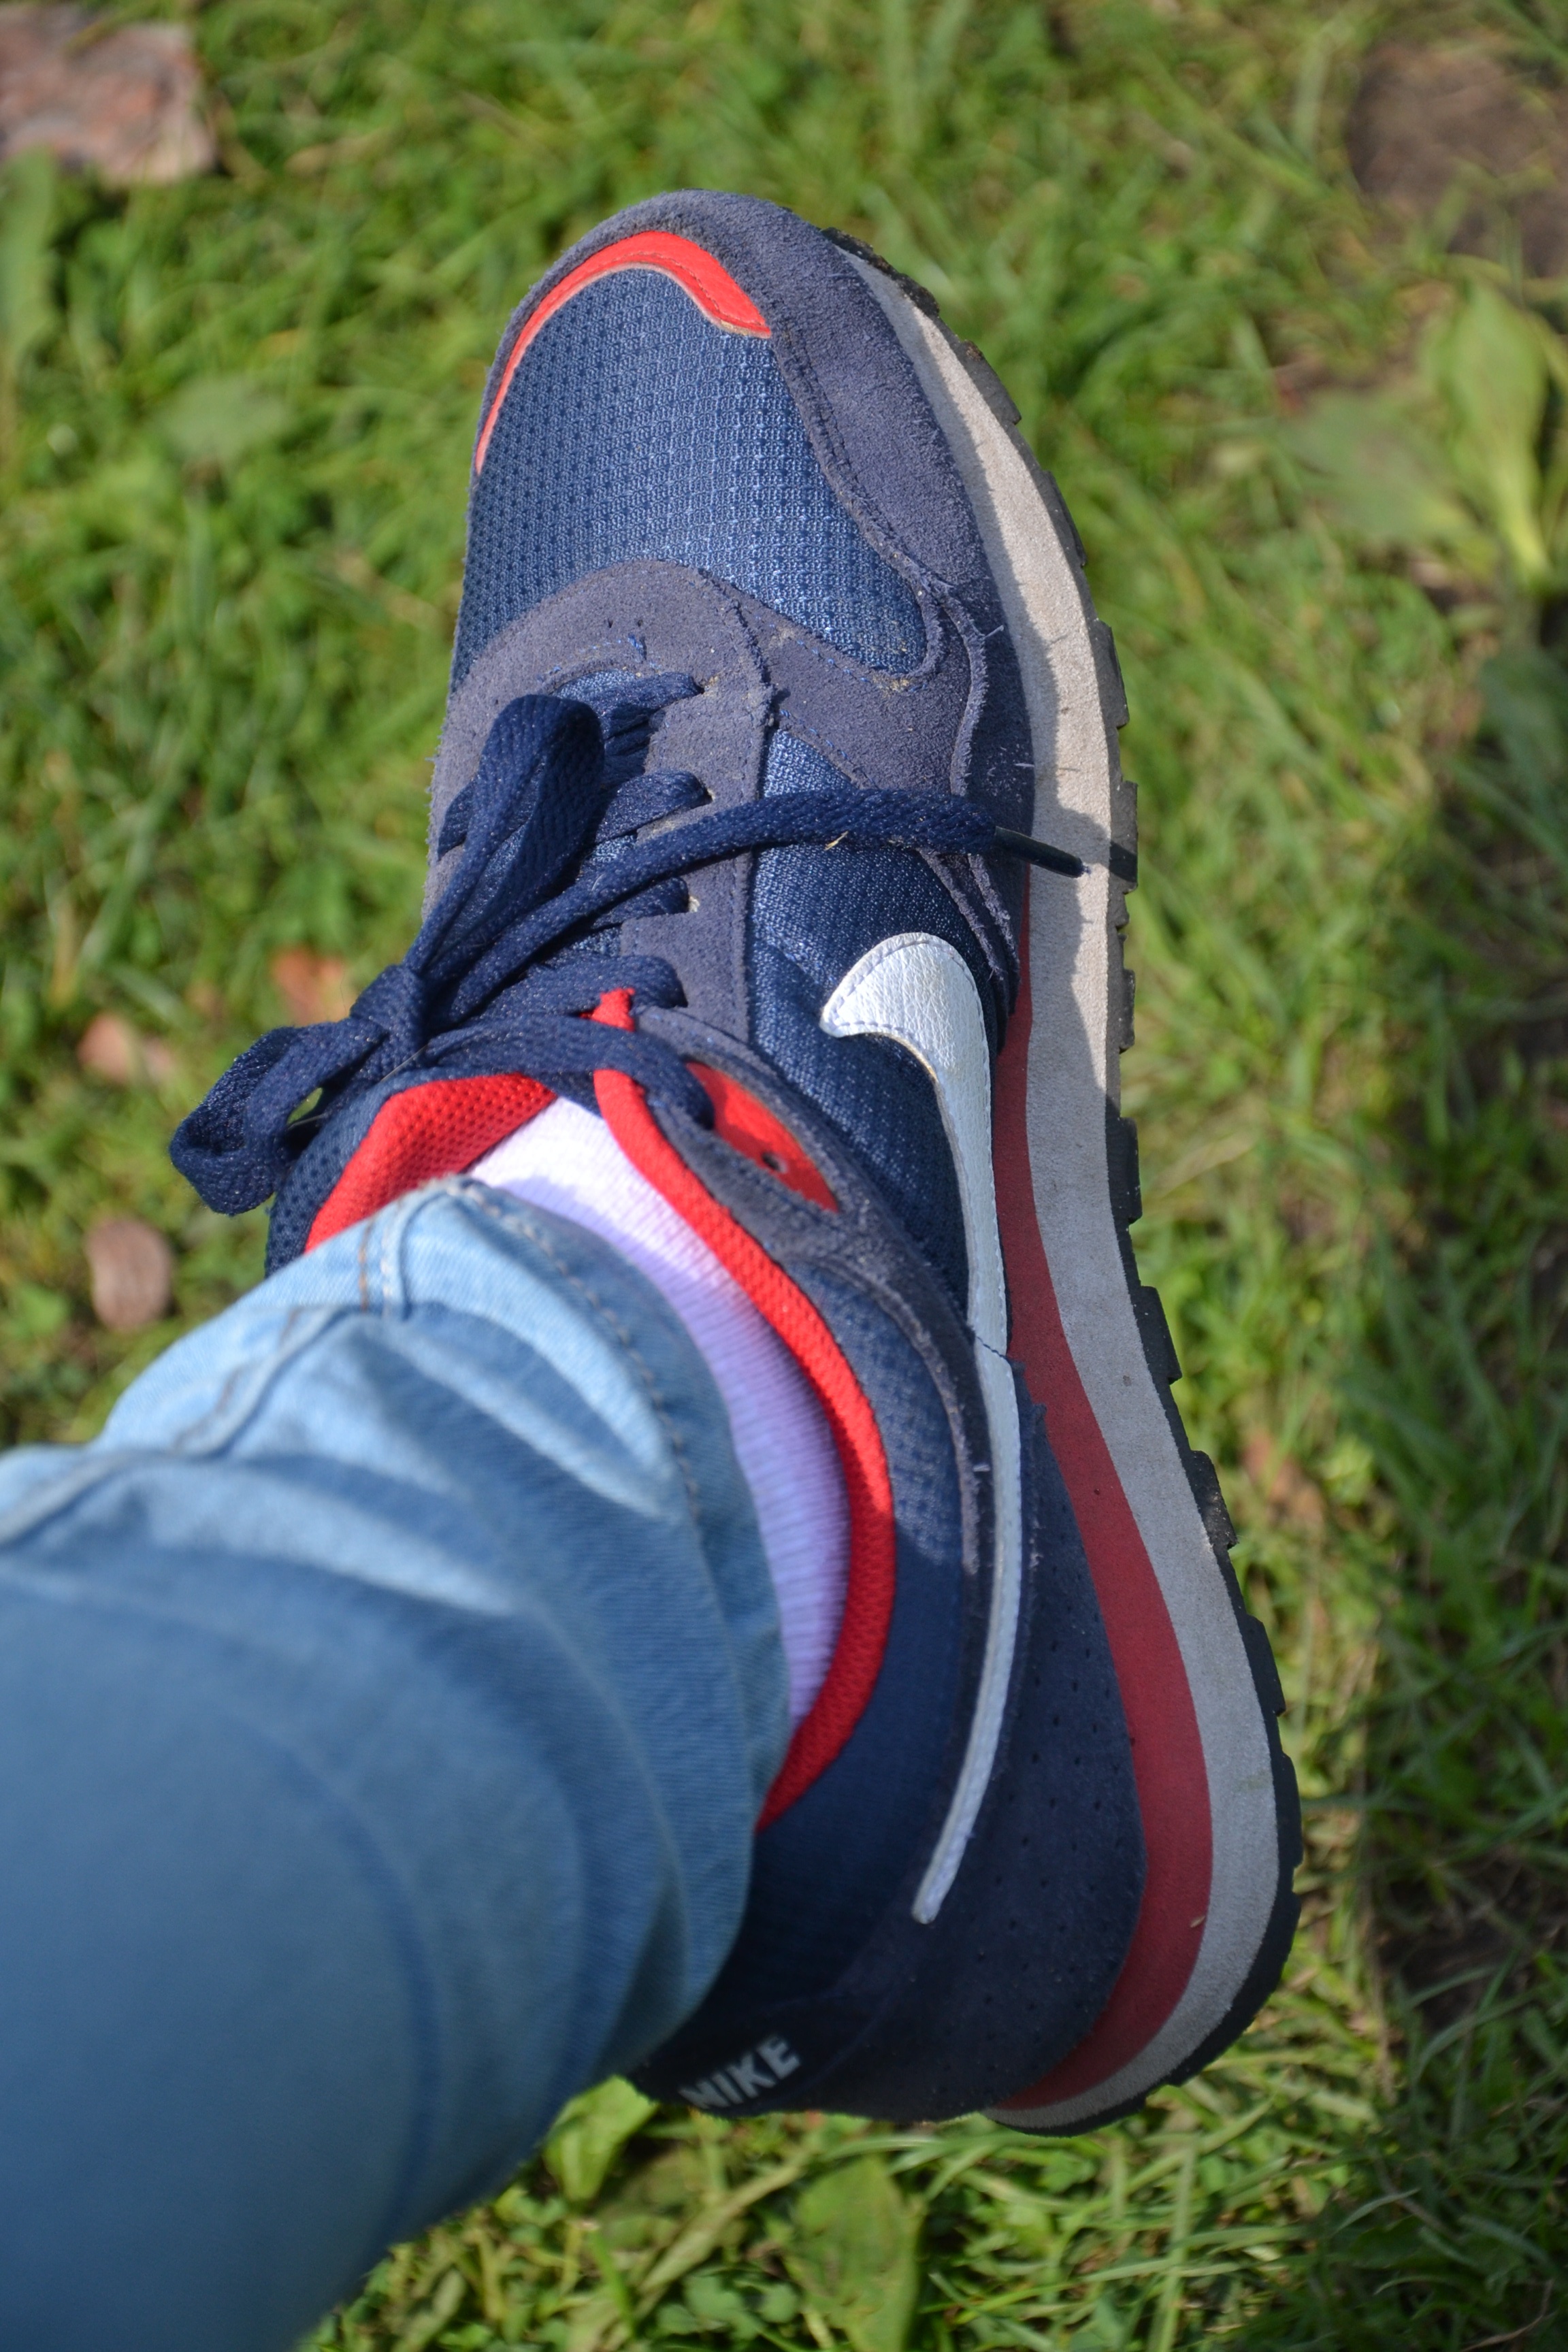
grass, shoe, sport, lawn, leg, spring, green, red, color, nike, corporate, blue, shoes, laces, sports, footwear, original, sports shoes, lacie, a codline, the rate of, outdoor shoe